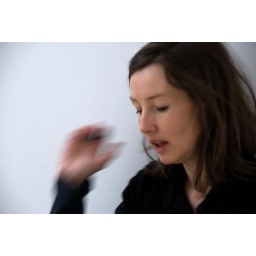
deborah in front of the wonderful white kitchen wall in the London house she and her family will be renting